Cardi B

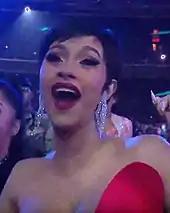
Cardi B at the 2018 MTV Video Music Awards

On January 20, 2017, Cardi B released her second mixtape, "Gangsta Bitch Music, Vol. 2". In February 2017, Cardi B partnered with MAC Cosmetics and Rio Uribe's Gypsy Sport for an event for New York Fashion Week. In late February, Cardi B signed her first major record label recording contract with Atlantic Records. On February 25, 2017, Cardi B was the opening act for East Coast hip hop group The Lox's Filthy America... It's Beautiful Tour, alongside fellow New York City-based rappers Lil' Kim and Remy Ma. In April 2017, she was featured in "i-D" "A-Z of Music" video sponsored by Marc Jacobs. Cardi guest-starred on the celebrity panel show "Hip Hop Squares", appearing on the March 13 and April 3, 2017, episodes. She also released the freestyle "Red Barz".